The Music Trades

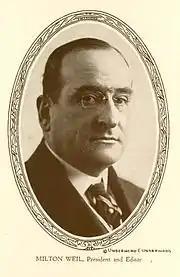
Milton Weil, 1926

Freund and Weil were exponents of American classical music, although Freund had become a naturalized United States citizen on November 2, 1903. Their publications "Musical America" and "The Music Trades" complemented each other, and gave their editors a unique view of the growth of classical music in America and its international rank, as an art form and in commerce. Both publications reached an international readership. Freund and Weil held sway as impresarios and movement leaders of American classical music. Their publications flourished during the early 1900s — on a new wave of American composers, including those of the Second New England School — joined by foreign composers who emigrated to America in a flood of nearly 25 million Europeans after 1880. In commerce, 1875 to 1932 represented a golden age of piano making — nearly 364,545 were sold at the peak in 1909, according to the National Piano Manufacturers Association, notably in New York City and Chicago.